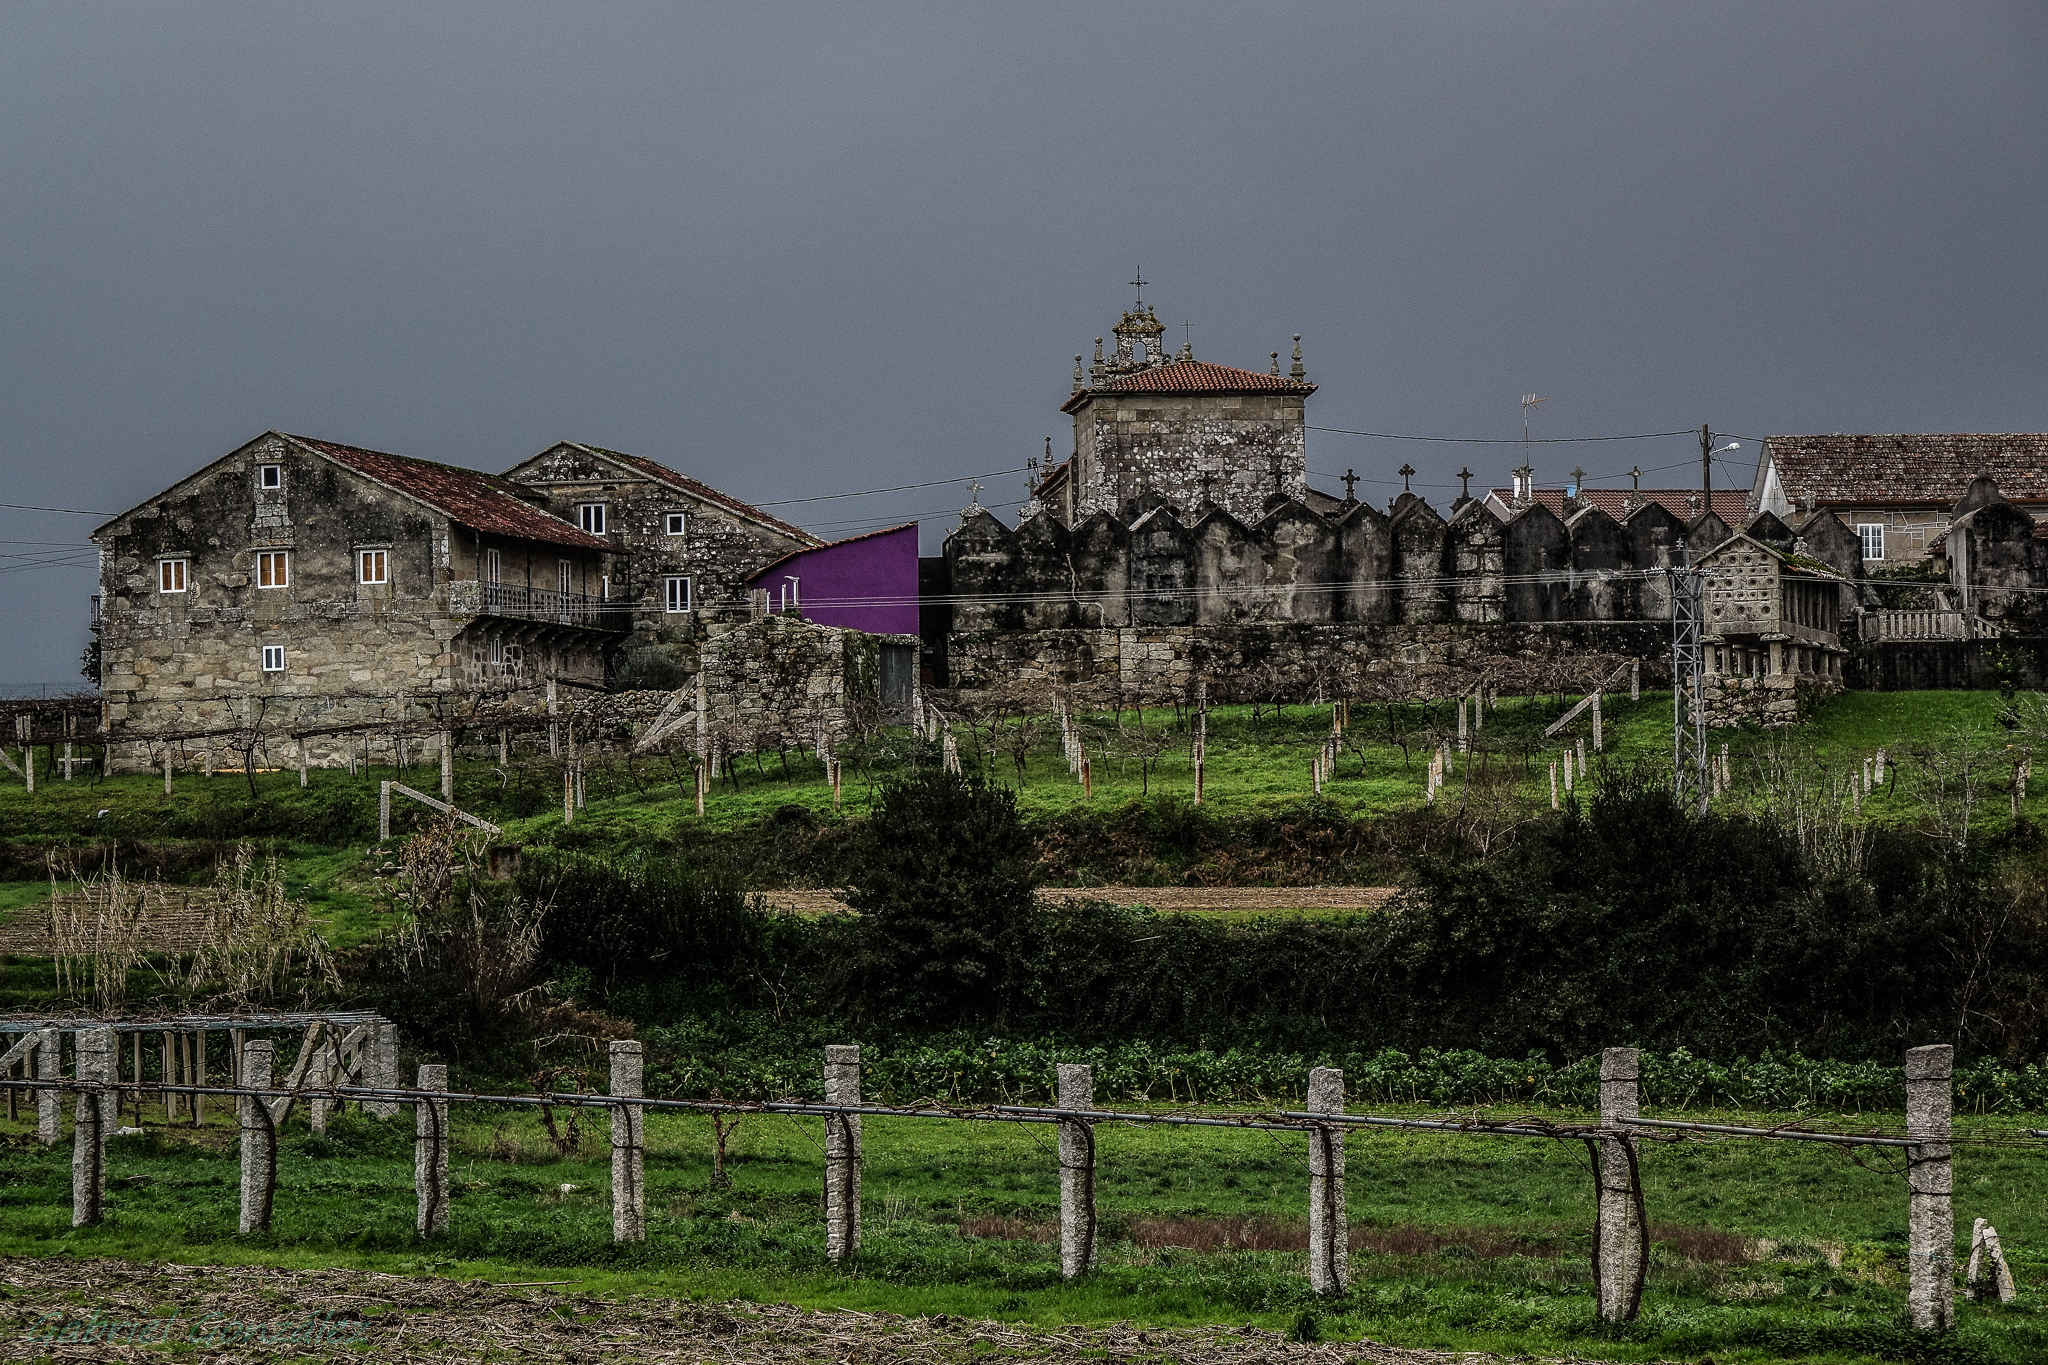
landscape, house, town, building, wall, village, fortification, spain, ruins, galicia, pontevedra, paisajes, espana, ggl1, gaby1, xovesphoto, sonyrx10, rx10, gphoto, xelodegalicia, rural area, gabrielcoru a, lores, riochancaloresgaliciaespa a, ancient history, residential area, human settlement